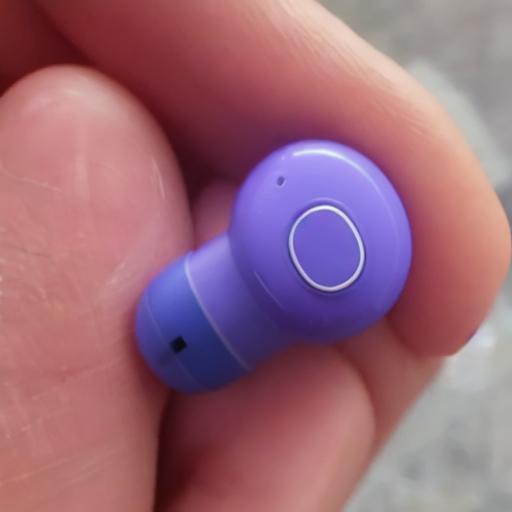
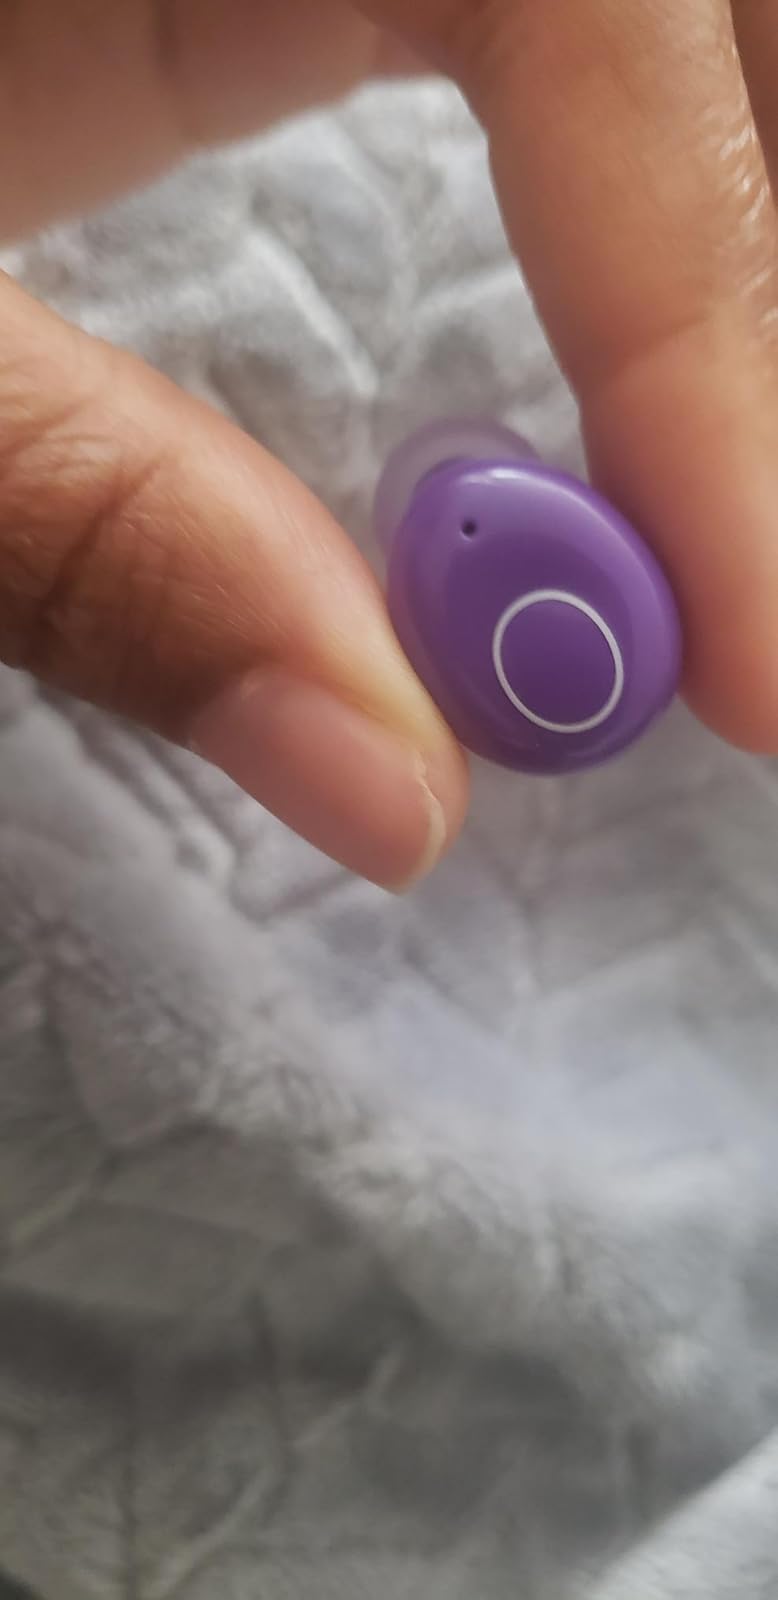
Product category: earbuds
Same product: no